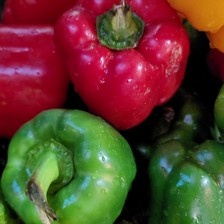
Label: capsicum